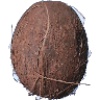
Label: Cocos 1